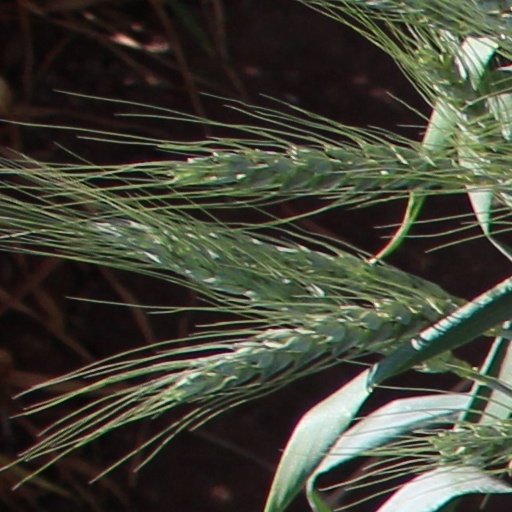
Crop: wheat